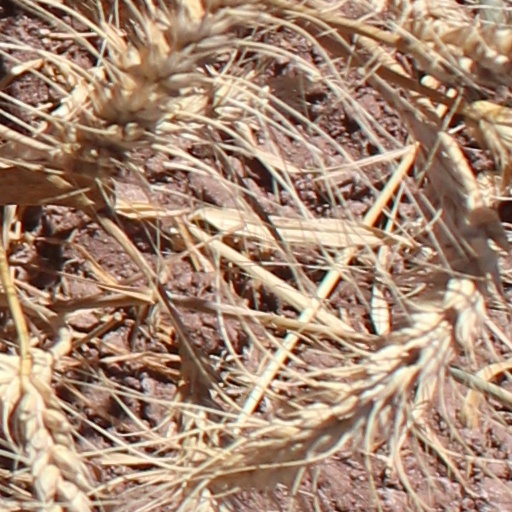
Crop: wheat